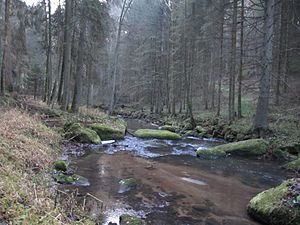
Kleine Mühl
Kleine Mühl i Sarleinsbach
Kleine Mühl er en biflod til Donau i Østrig i delstaten Oberösterreich. Sammen med Große Mühl og Steinerne Mühl har floden lagt navn til regionen Mühlviertel.